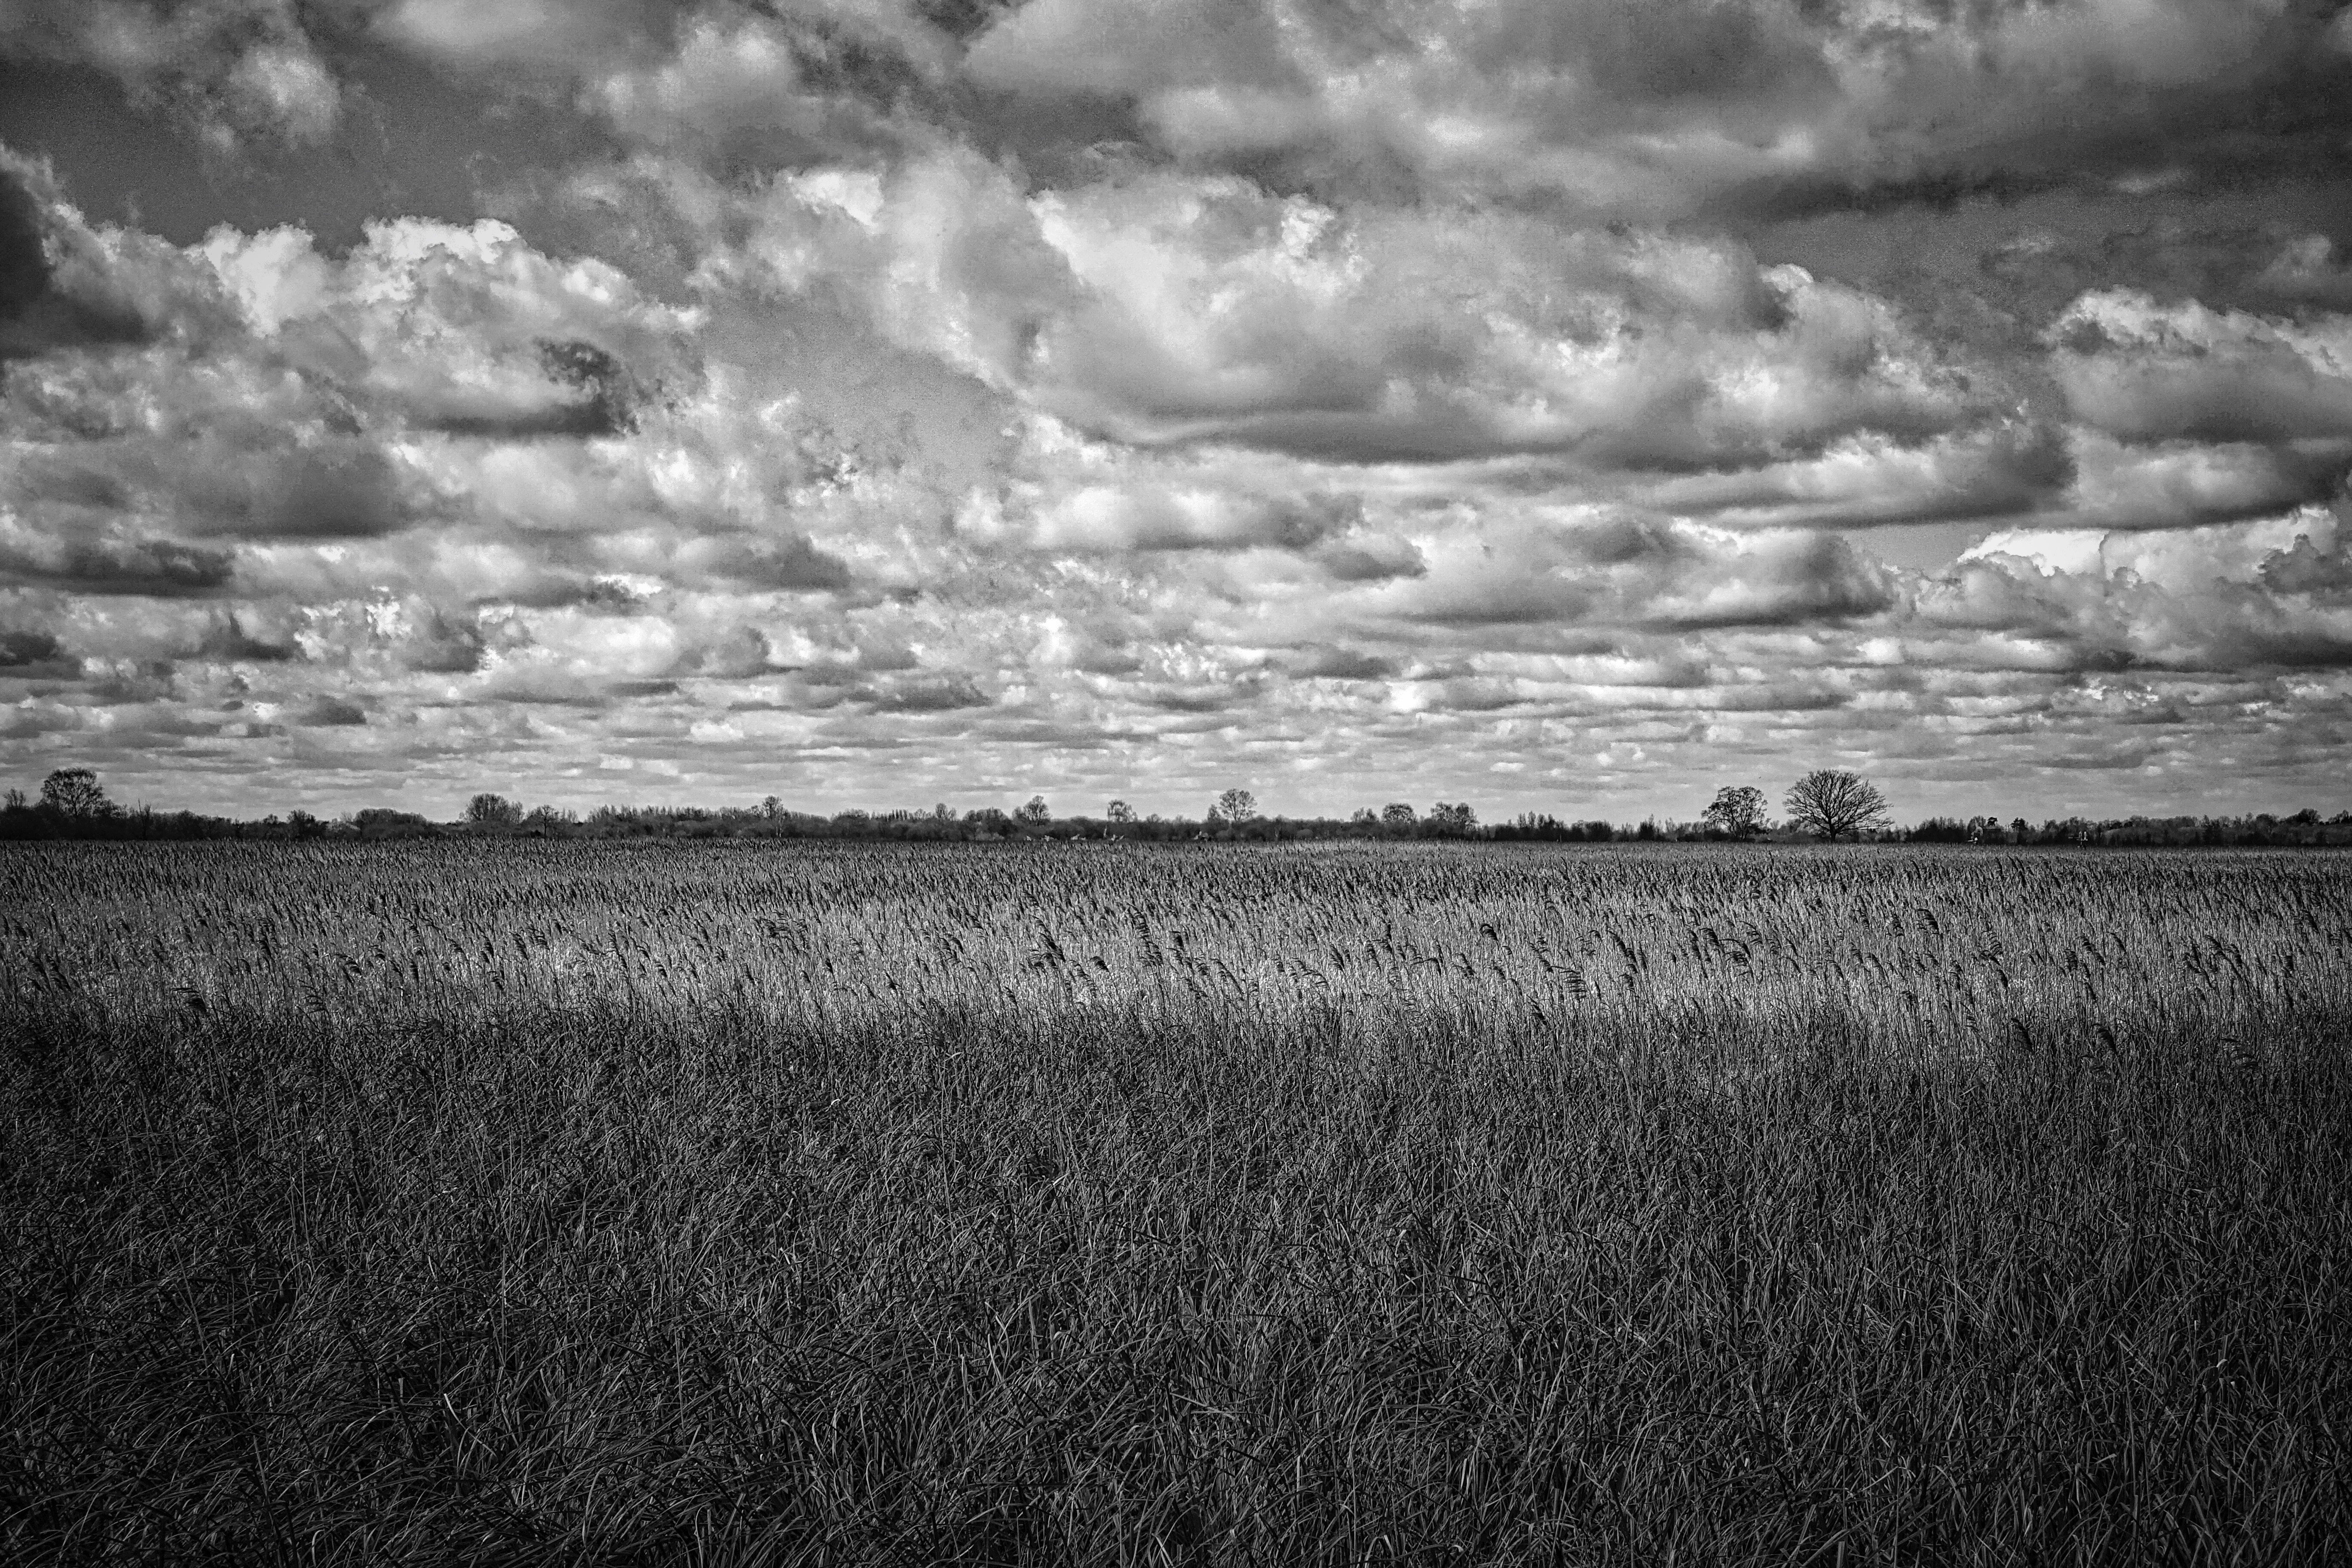
landscape, nature, grass, horizon, cloud, black and white, sky, field, photography, meadow, prairie, countryside, atmosphere, country, rural, scenic, darkness, monochrome, plain, grassland, meteorological phenomenon, monochrome photography, grass family